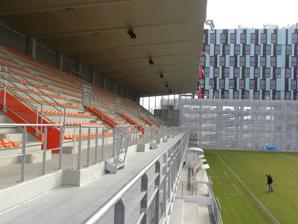
Building: Stade Marcel-Saupin
Country: France
Year built: 1937
Stade Marcel-Saupin Former names Stade Malakoff (1937–1965) Location 31 quai Malakoff 44000 Nantes Coordinates 47°12′45″N 1°32′18″W / 47.21250°N 1.53833°W / 47.21250; -1.53833 Owner Ville de Nantes Capacity 20,000 (1955) 33,000 (1969) 1,880 (2010) Surface grass Construction Opened 1937 Renovated 2006–2009 Architect Camille Robida Tenants FC Nantes B FC Nantes (women) FC Nantes The Stade Marcel-Saupin is a sports complex in the city of Nantes ( Loire-Atlantique ), France . It was opened in 1937 under the name Stade Malakoff , and was used primarily by Stade nantais université club for rugby union , then became the stadium of FC Nantes after World War II until the club moved to the Stade de la Beaujoire in 1984. History At first, the stadium did not have lights for night matches; these were not installed until 1957. There was room for 14,000 spectators, but there were only 1,200 seats. When FC Nantes was promoted to Ligue 1 , the stadium was renovated and enlarged for 25,000 spectators. In May 1965, it was renamed Marcel-Saupin, after the recently deceased president and founding member of FC Nantes, despite his links to collaborators during World War II. The unfavourable location of the stadium, wedged between the Loire and the urban centre, limited its expansion to 29,500 spectators in the 1970s, despite the increasing popularity of the club. For more than twenty years, "Saupin" was one of the legendary stadiums of French football , following the success of FC Nantes. From the fireworks of Philippe Gondet and Jacky Simon to the championship matches between Nantes and AS Saint-Étienne , and tough matches with old Atlantic rivals Girondins de Bordeaux , it was there the Canaries wrote the most glorious chapters of their history with six French championship titles , their first Coupe de France , and a European semi-final in 1980 . The France national team also played there many times in the early 1970s before their resurgence in popularly forced them to play most of their matches at the Parc des Princes in Paris . After a final title in 1983, FC Nantes said goodbye to Saupin on April 28, 1984, after which they moved to the Beaujoire, a modern stadium constructed for the 1984 European championship , hosted by France.  Saupin became the stadium of the Nantes reserve team. Exterior view of the rebuilt north stands. As part of an urban renewal project led by the Parisian architect Philippe Gazeau, the stadium was largely demolished in August 2006. Only the north stands, which are now named after Oscar Muller, and the field were preserved so that the reserve team would still be able to play there. The rest of the site houses the Maison des sciences de l'homme and the Institut d'études advancées of the University of Nantes , a hotel-residence, and corporate offices. On 10 October 2009, Nantes hosted FC Blois in a CFA2 match, the first game in the new Stade Marcel-Saupin. Nantes defeated Blois 1-0 in front of 760 spectators. Concerts In 1984, Bob Dylan , Joan Baez , and Carlos Santana played a festival at the stadium. External links Wikimedia Commons has media related to Stade Marcel Saupin . Historique du stade Marcel-Saupin v t e 1954 Rugby League World Cup venues Parc des Princes Stade Chaban-Delmas Stade de Gerland Stade Marcel-Saupin Stade Vélodrome Stadium de Toulouse v t e Football Club de Nantes Players Managers Seasons Club History of FC Nantes Women's section Home stadium Stade Marcel-Saupin (1937–1984) Stade de la Beaujoire (1984–present) Rivalries Derby Atlantique [ fr ] (Bordeaux) Derby Breton Authority control databases : Geographic Structurae StadiumDB